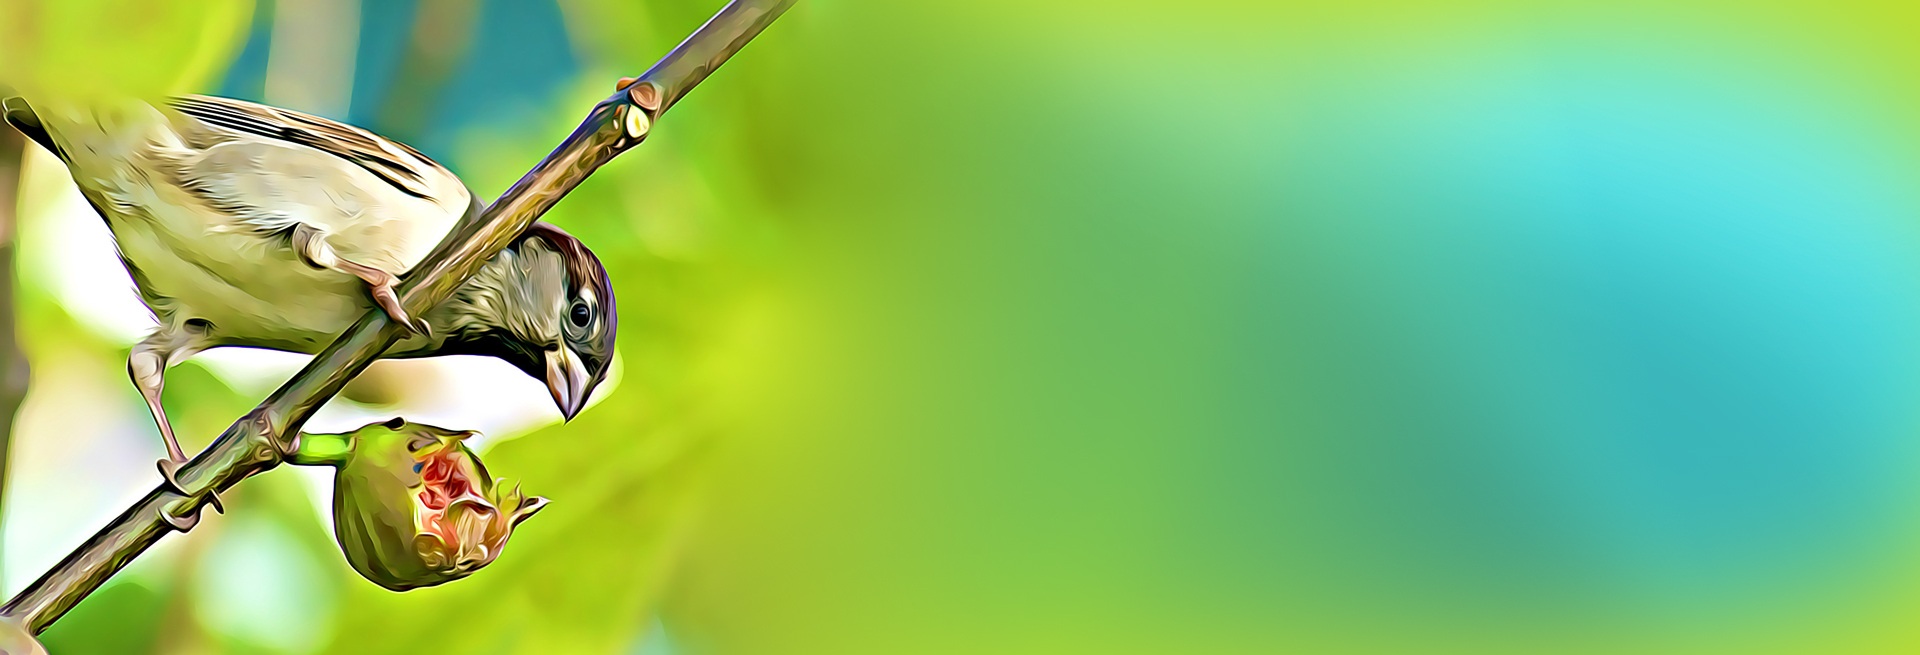
branch, bird, leaf, flower, spring, green, color, banner, yellow, eat, fauna, close up, birds, animals, digital, sparrow, graphics, macro photography